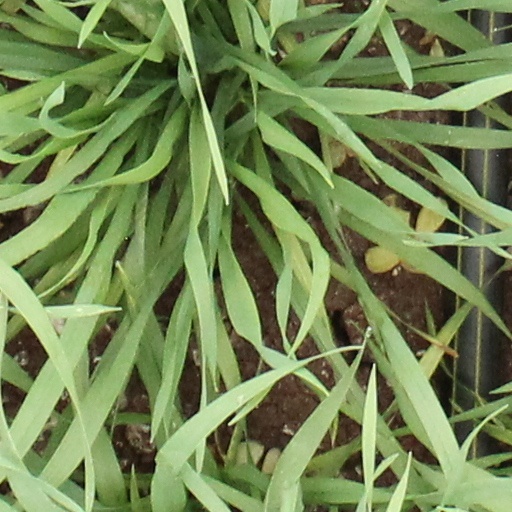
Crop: wheat